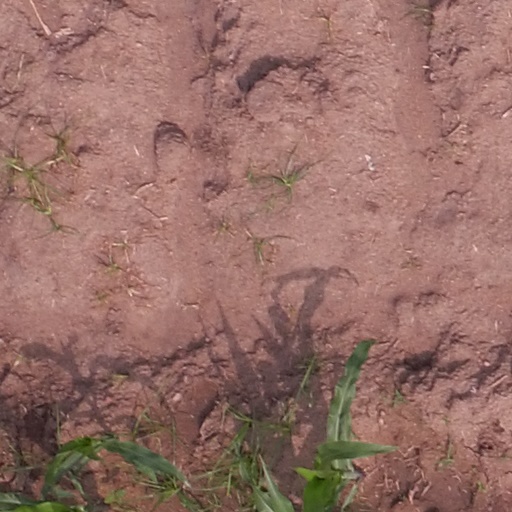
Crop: maize; corn